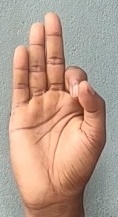
ASL sign: F